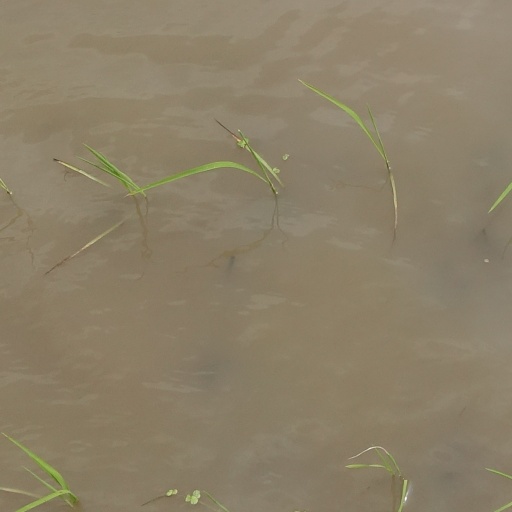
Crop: rice